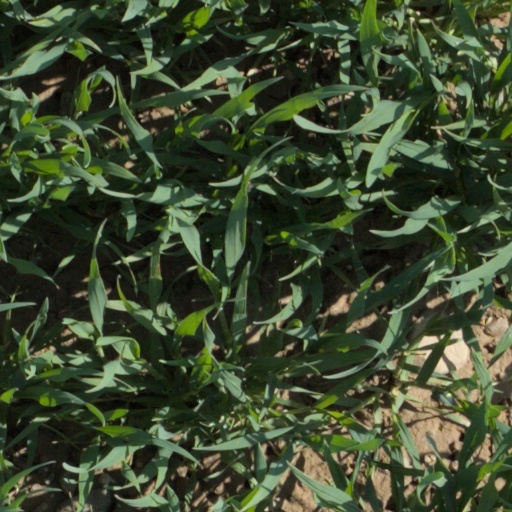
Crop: wheat